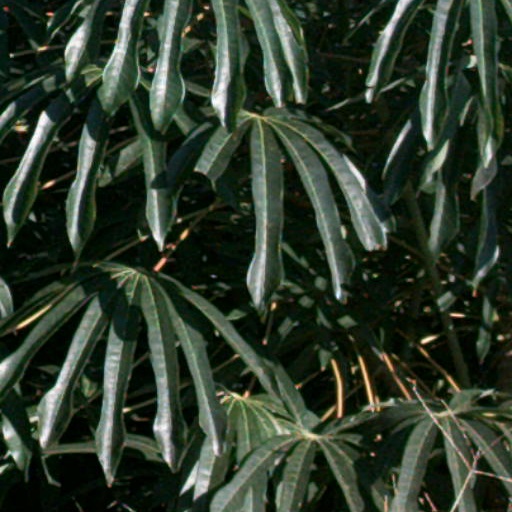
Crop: cassava